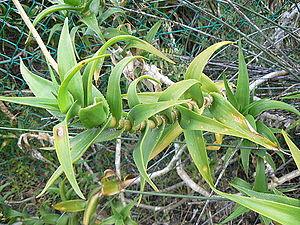
Aloe est un genre de plantes succulentes, les aloès, originaires d'Afrique, de Madagascar et les Iles Mascareines, de la péninsule arabique et Socotra.